Old City, Philadelphia

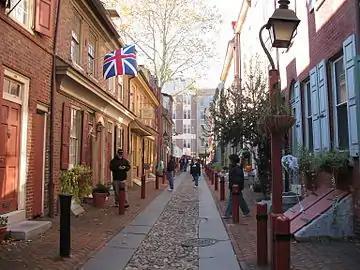
Elfreth's Alley

Old City is a neighborhood in Center City, Philadelphia, Pennsylvania, United States, near the Delaware River waterfront. It is home to Independence National Historical Park, a dense section of historic landmarks including Independence Hall, the Liberty Bell, the First Bank of the United States, the Second Bank of the United States, and Carpenters' Hall. It also includes historic streets such as Elfreth's Alley, dating back to 1703.